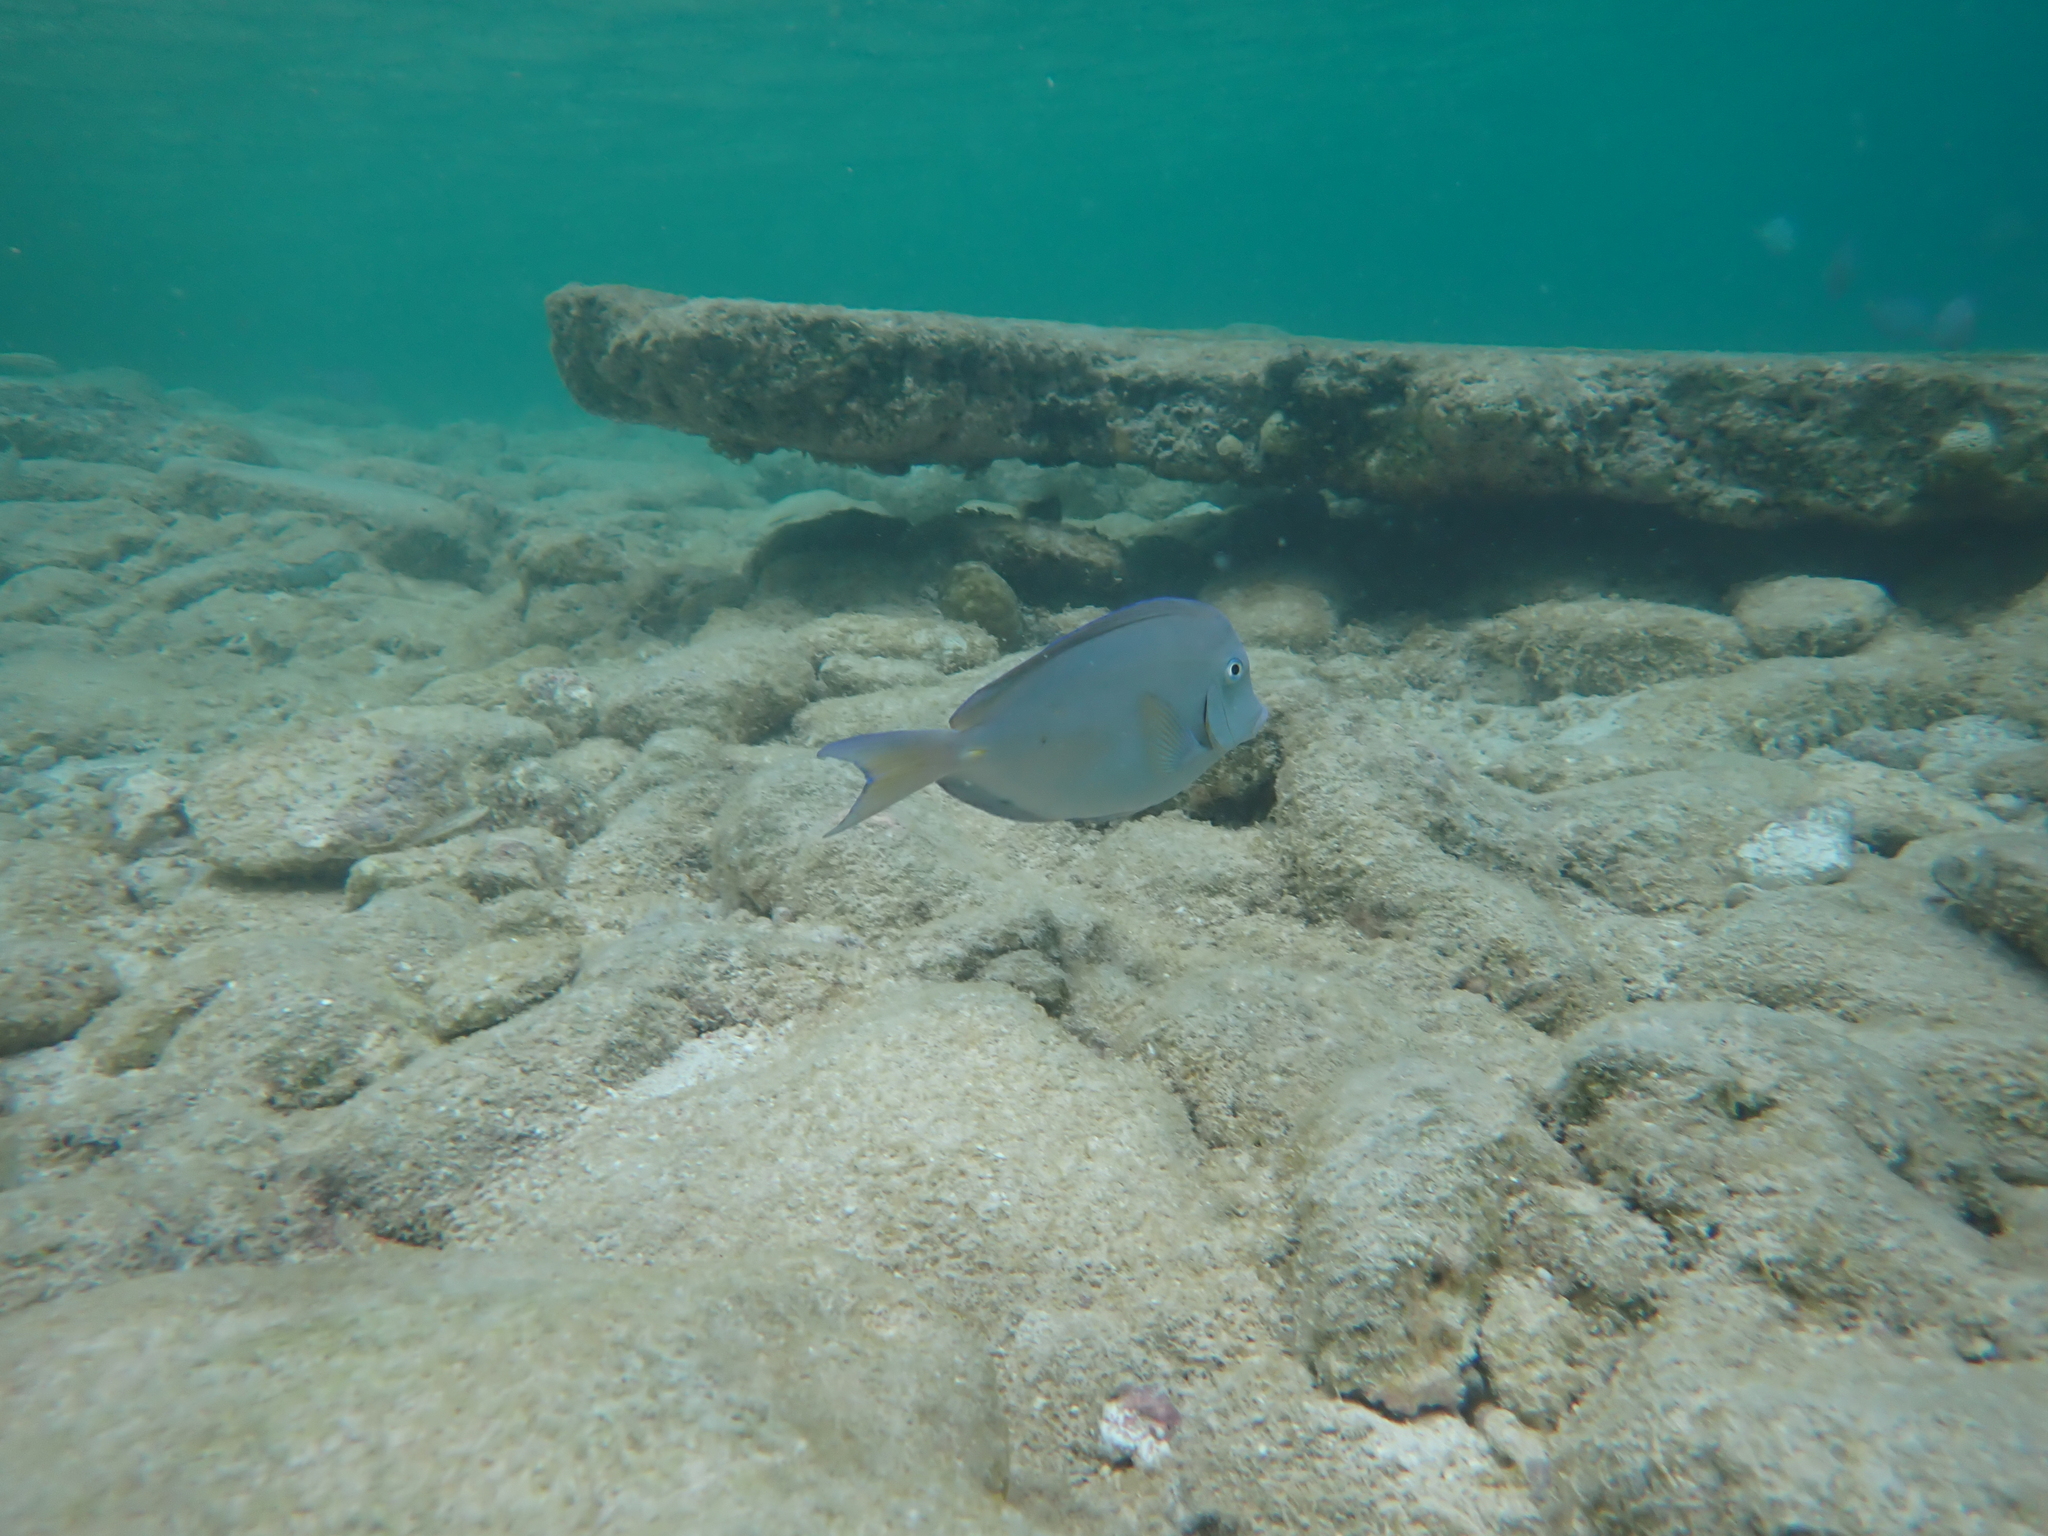
Acanthurus coeruleus (Atlantic Blue Tang)